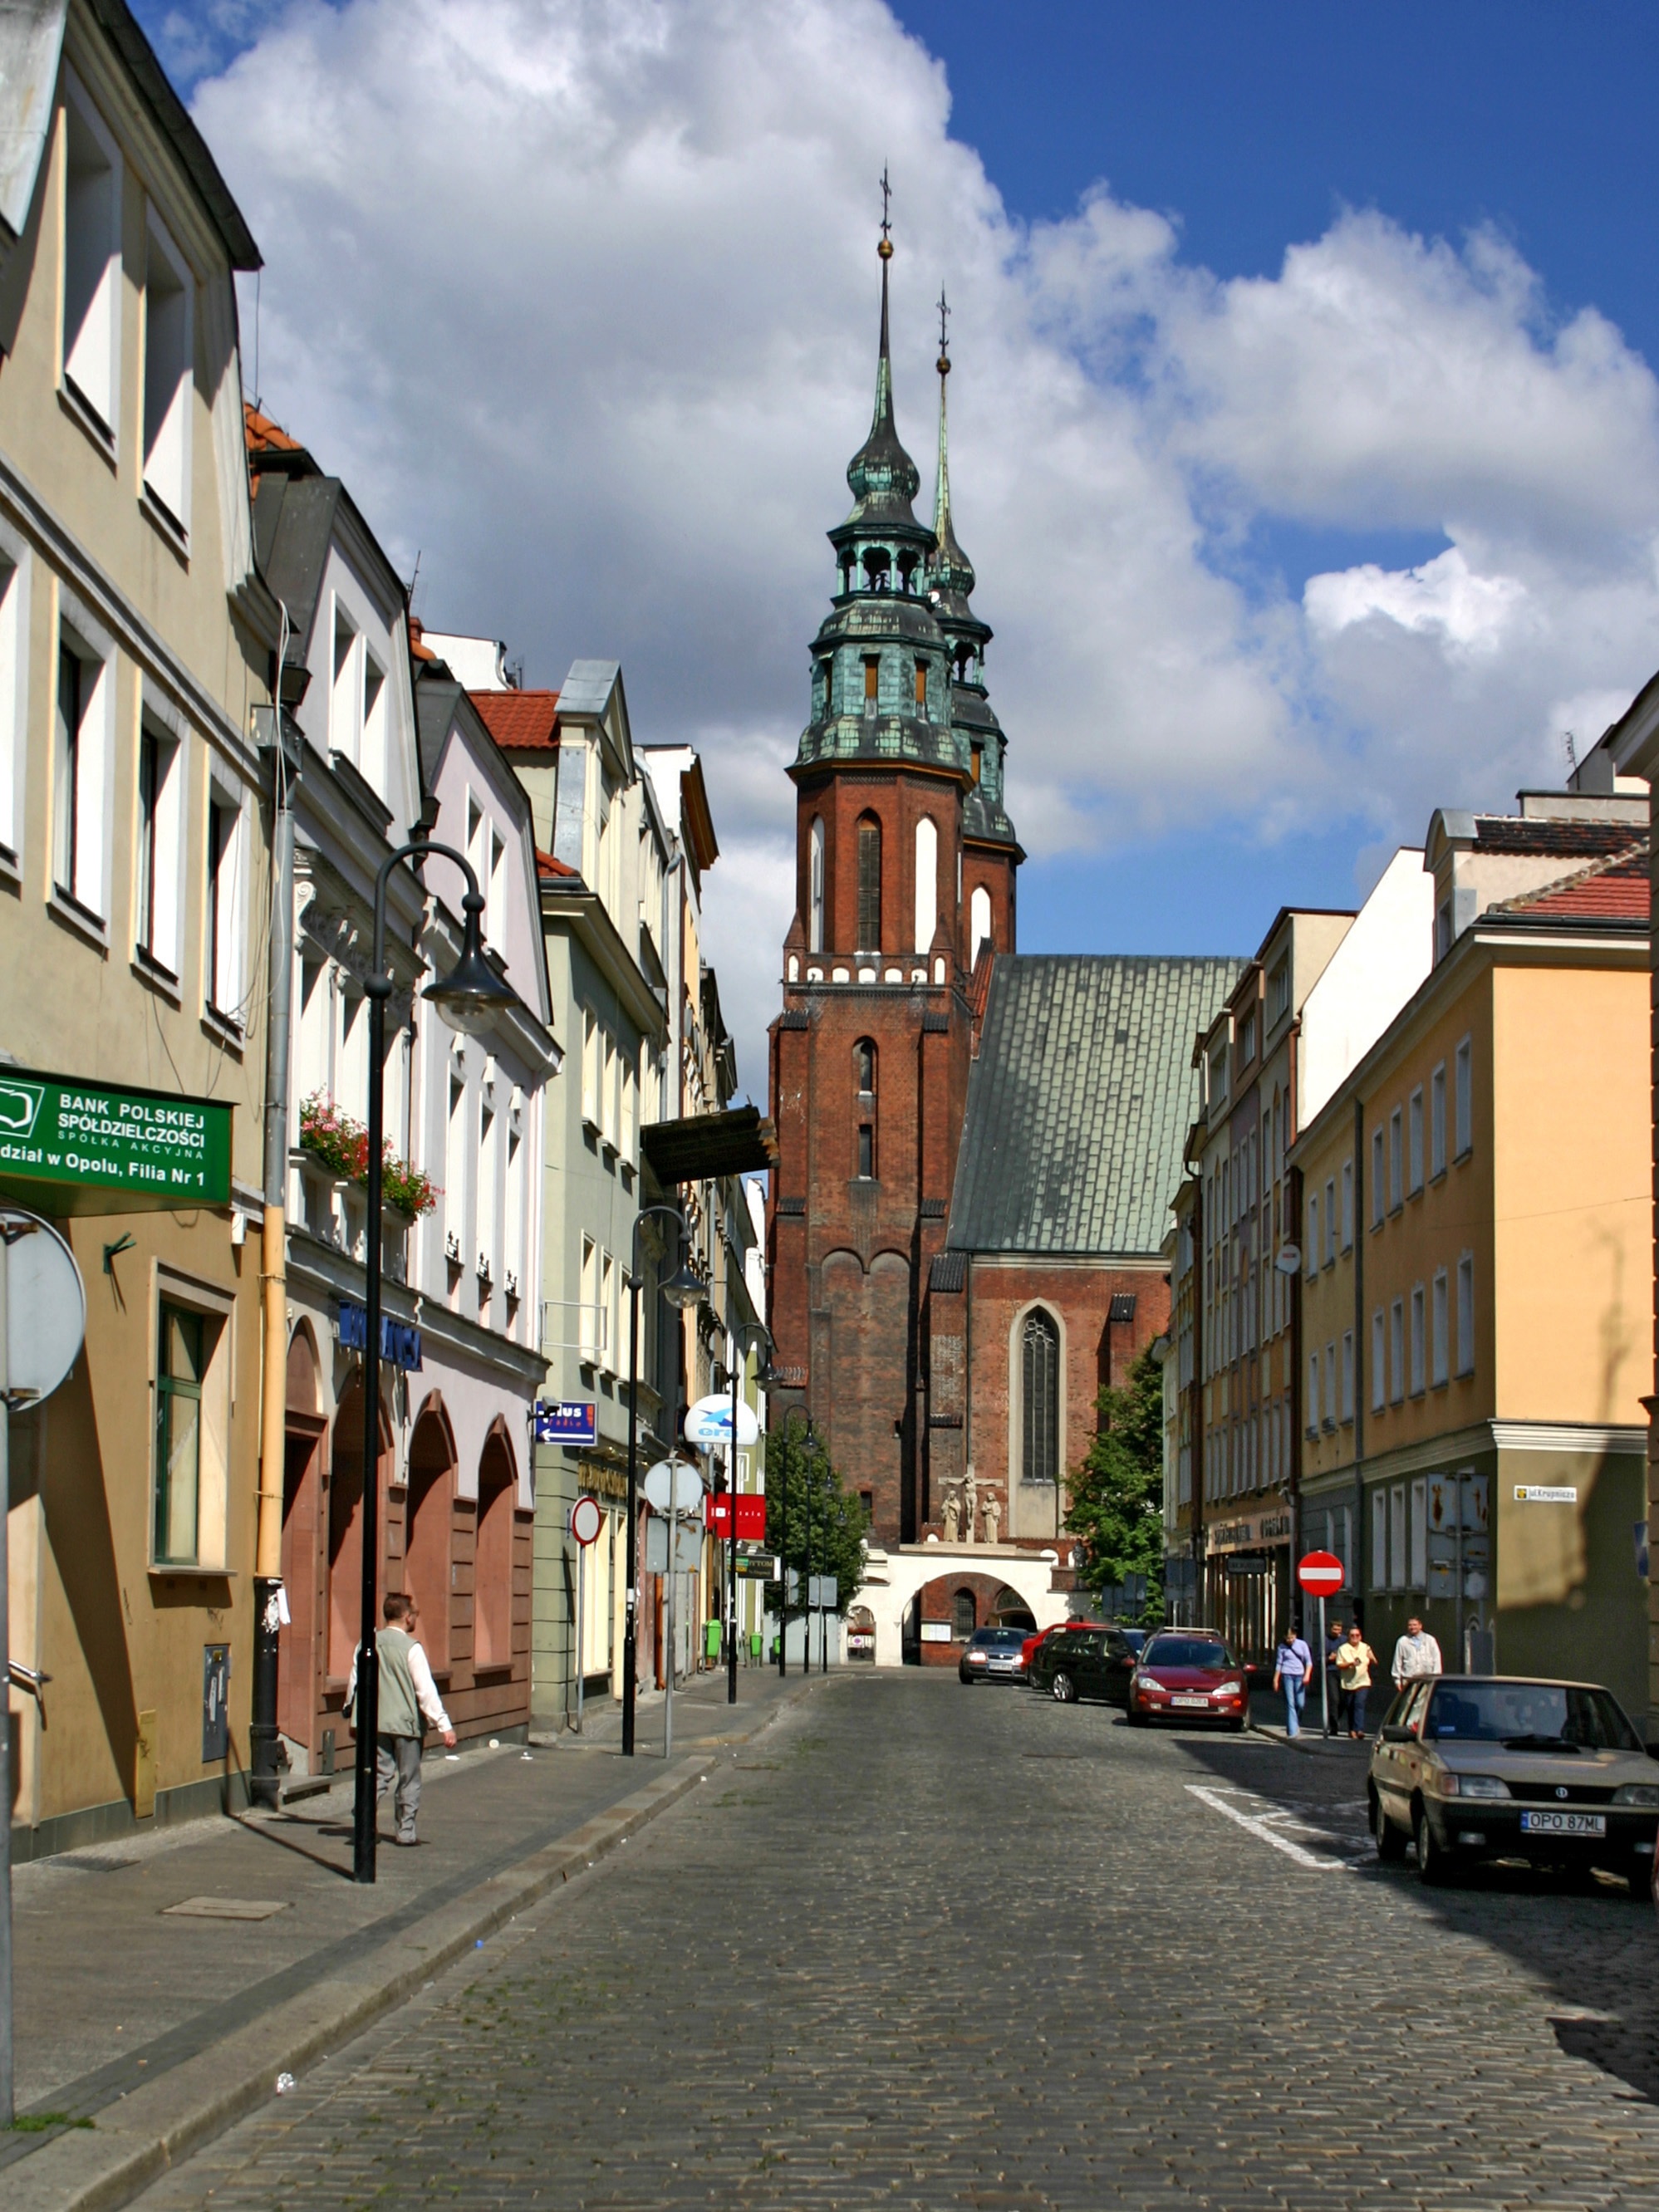
architecture, road, street, town, city, cityscape, downtown, plaza, landmark, church, tourism, lane, waterway, infrastructure, town square, silesia, neighbourhood, cathedral church, opole, urban area, human settlement